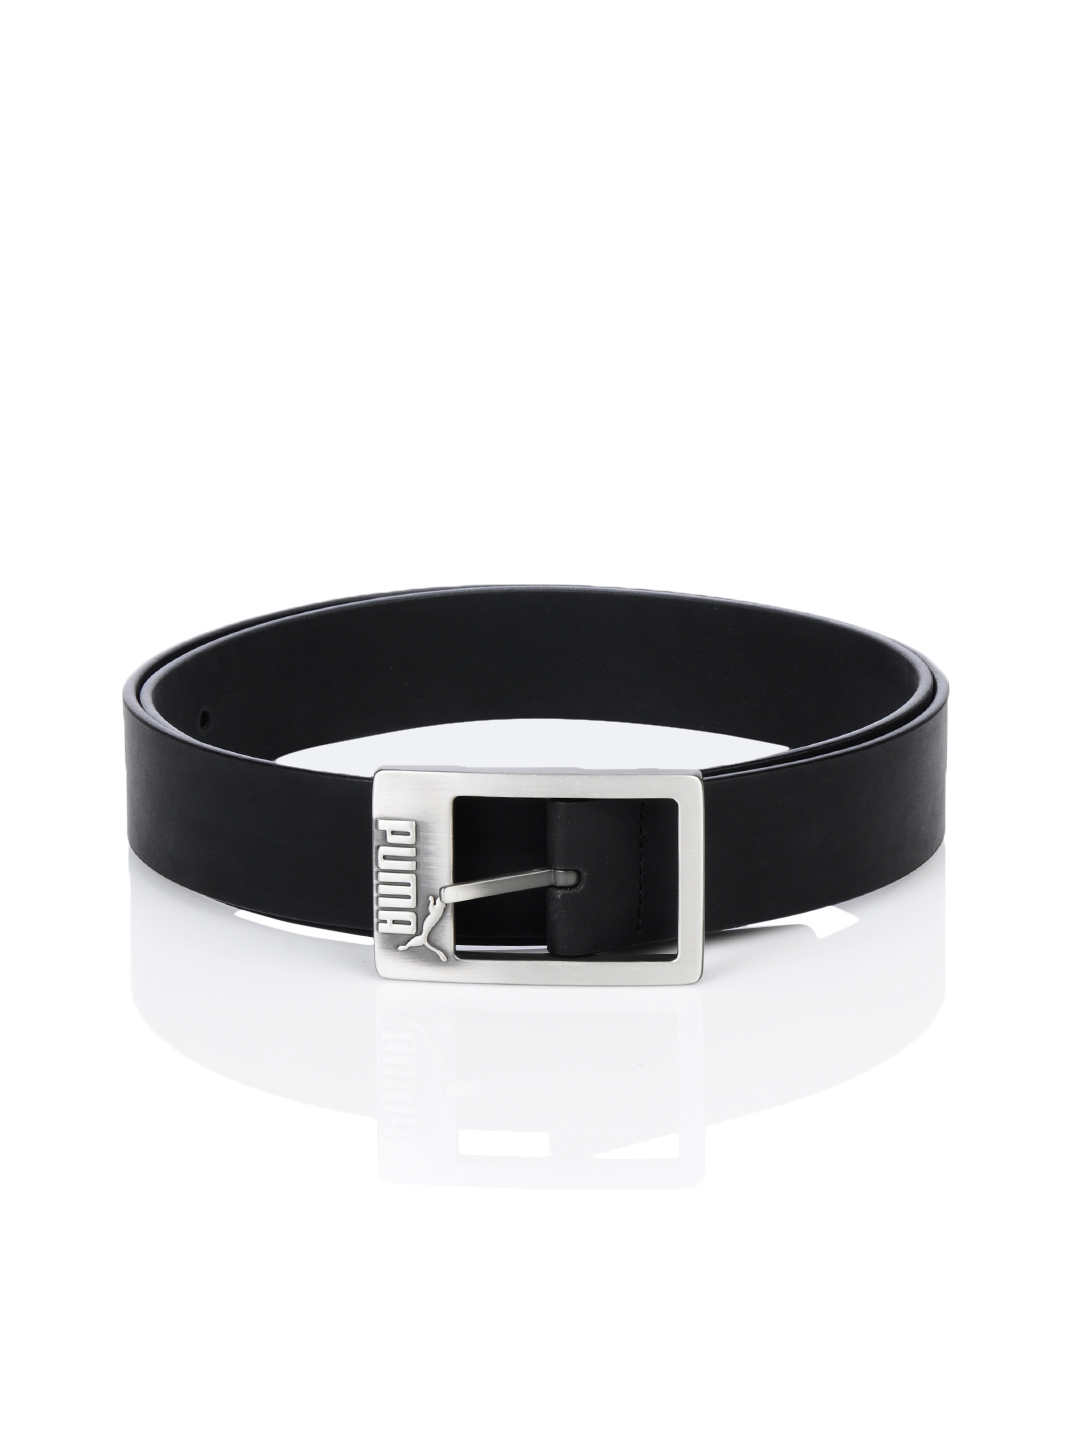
Puma Men Leather Black Belt
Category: Accessories / Belts / Belts
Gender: Men
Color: Black
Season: Summer 2012
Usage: Casual